Battle of Morristown

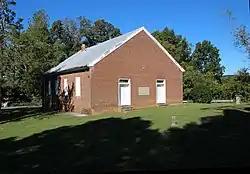
Bethesda Presbyterian Church was a hospital during operations around Morristown.

There is little mention of the battle in current-day Morristown. Most of what was the battlefield is now developed land. The only remnants of the battle is Bethesda Presbyterian Church, which was a hospital used during the fighting, and numerous graveyards in Hamblen County. There is a Civil War Trails sign outside of the Hamblen County Courthouse describing the battle. At Bethesda Presbyterian Church, Emma Jarnagin Cemetery, and Liberty Hill Cemetery, there are memorials for unknown Confederate dead, many of whom were killed in the skirmishes around Morristown.